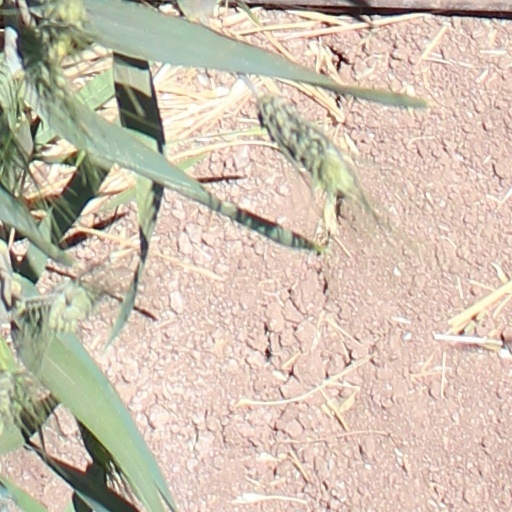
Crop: wheat